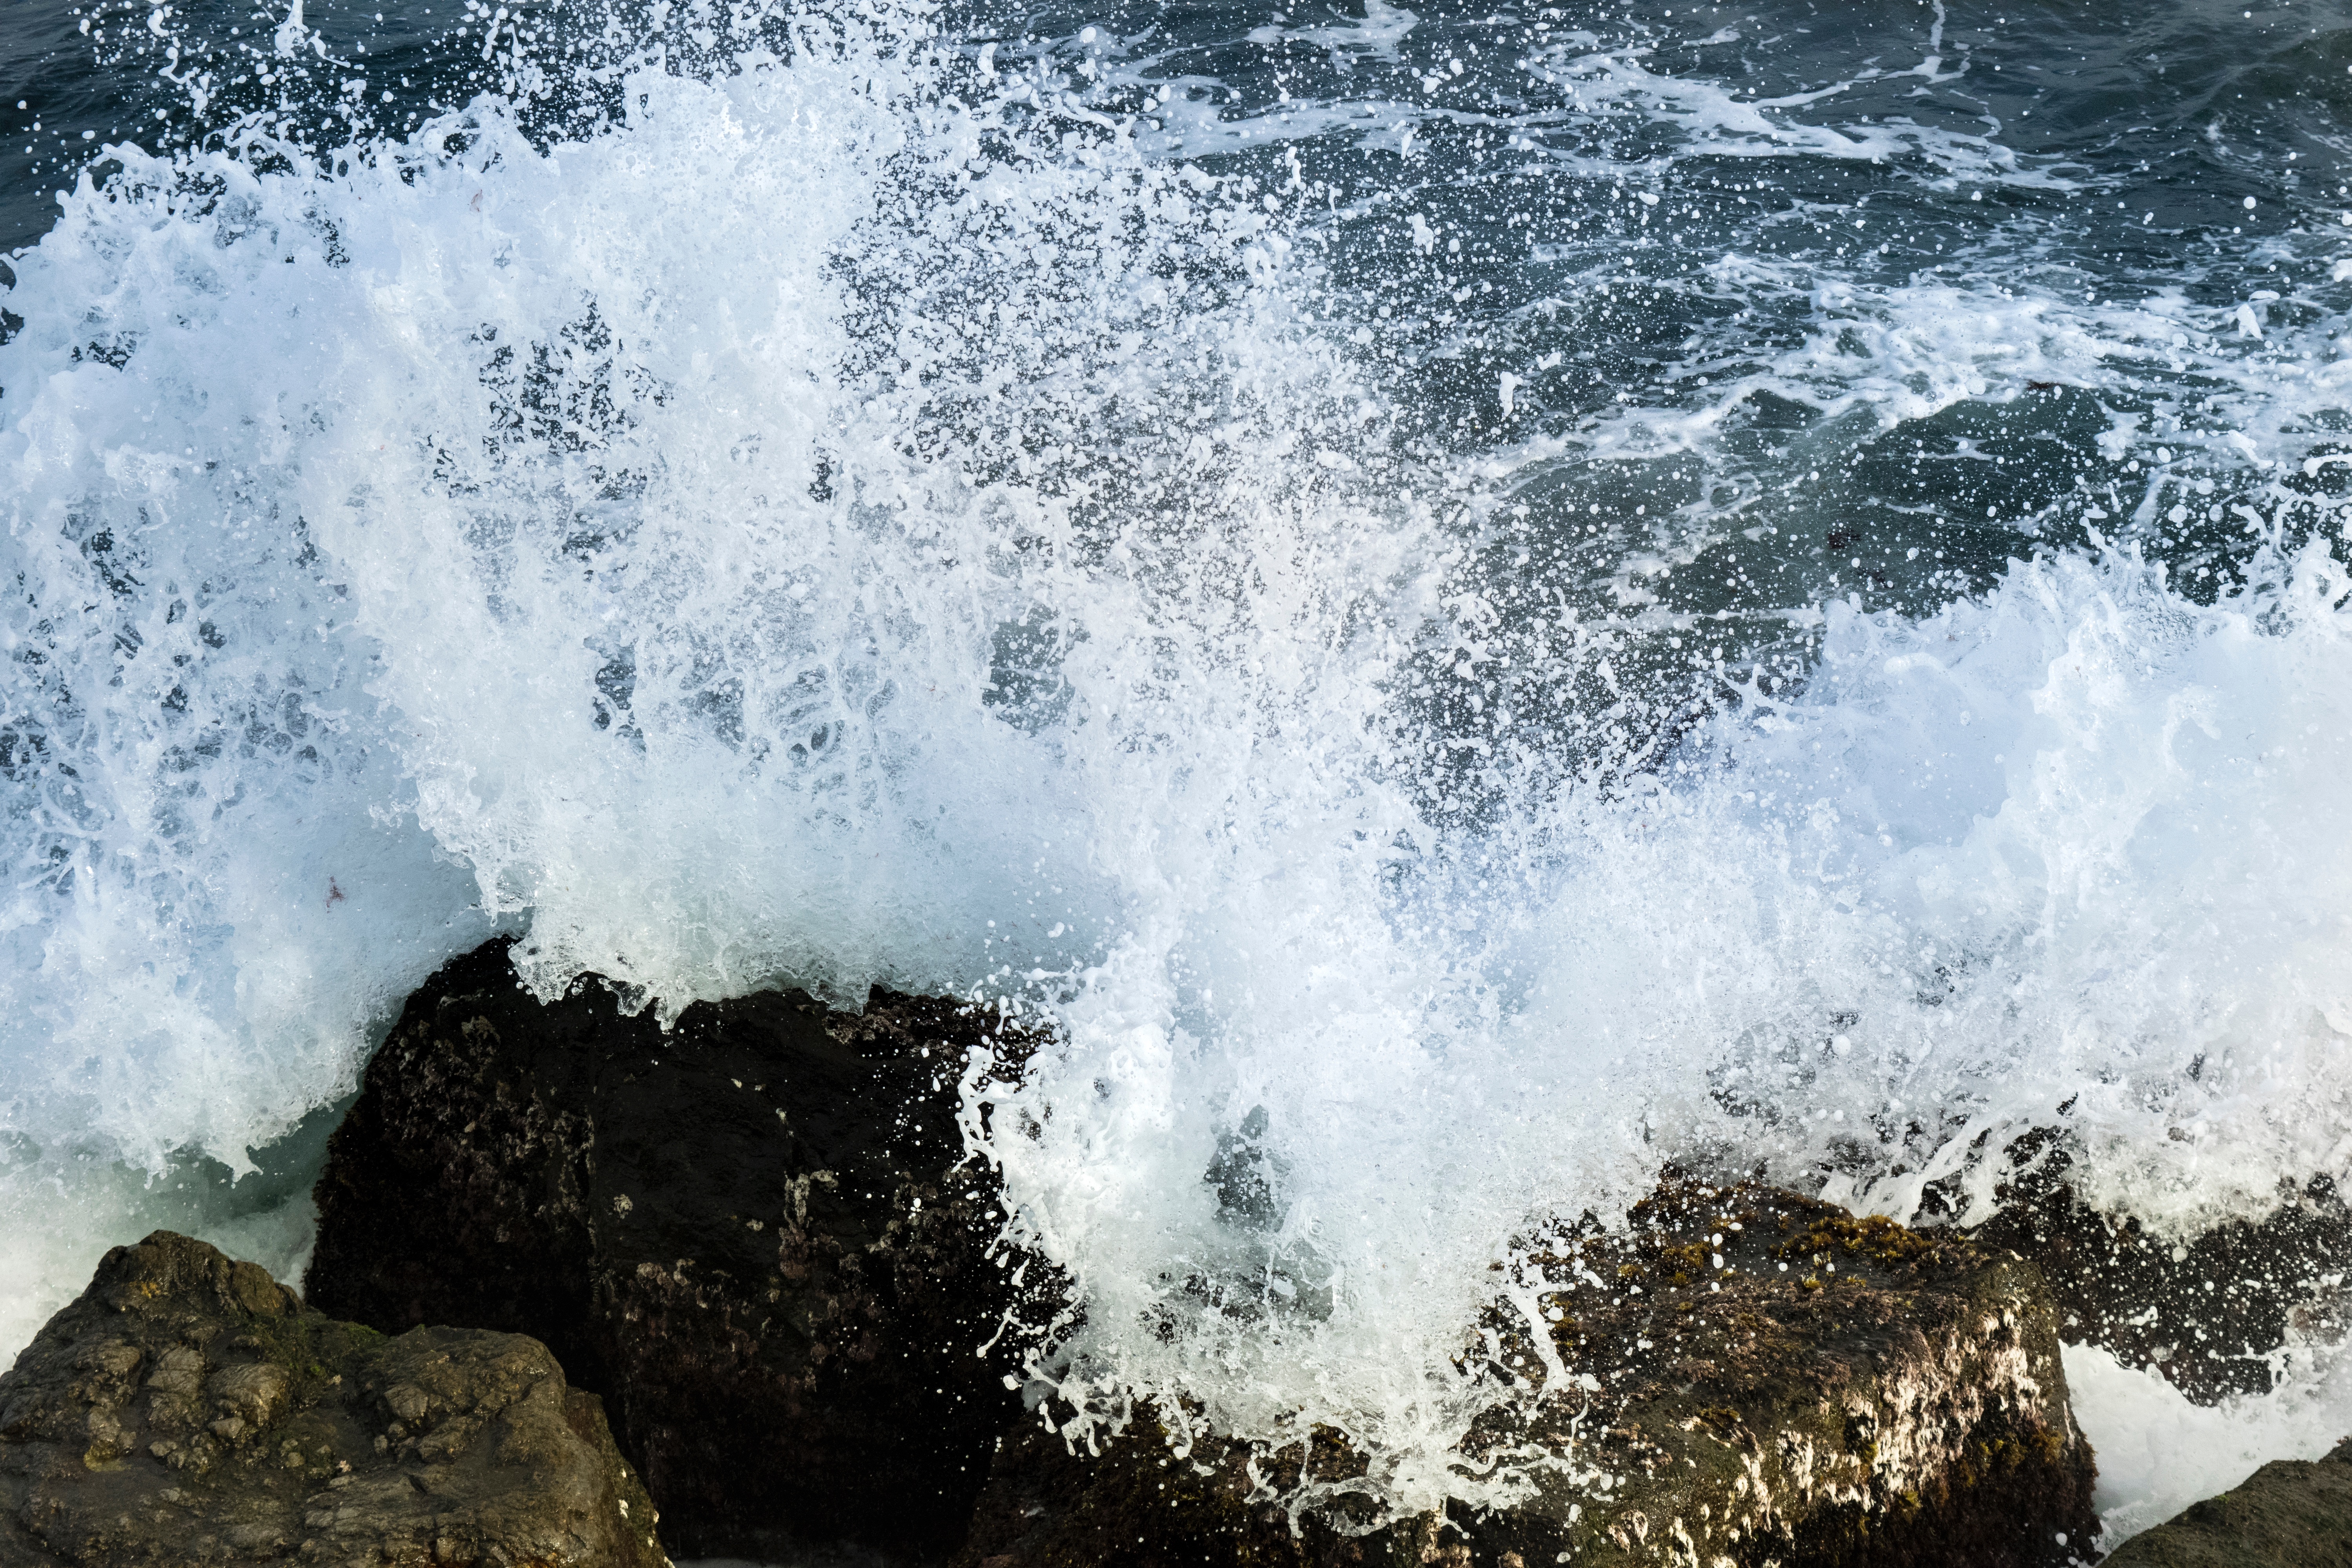
sea, coast, water, nature, rock, ocean, waterfall, shore, wave, river, rapid, body of water, water feature, geological phenomenon, wind wave